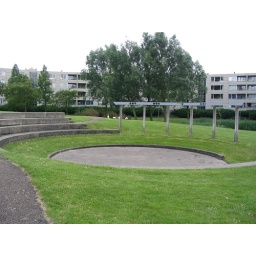
Dit is een parkje in Toolenburg vlakbij het monument langs de haya van somerensingel.